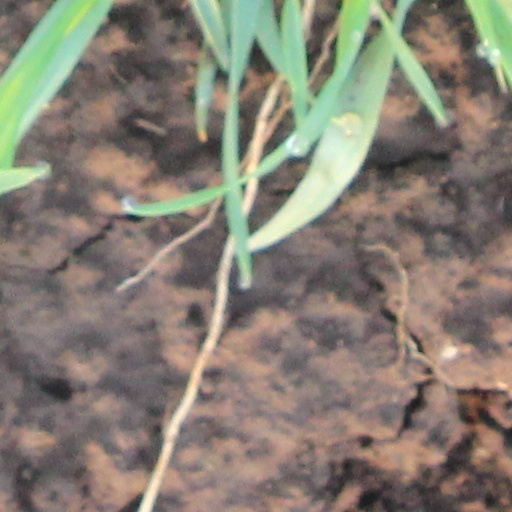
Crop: wheat